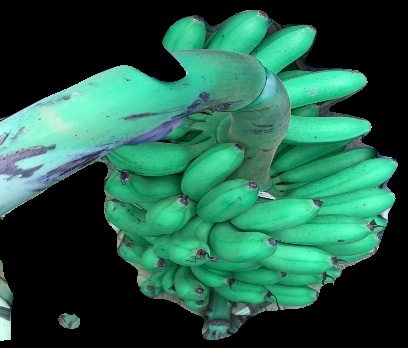
Variety: rasbale
Grade: grade1